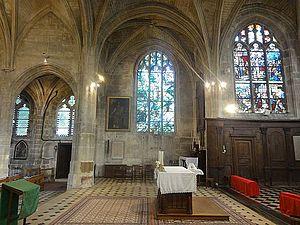
Croisée, vue vers le nord.
L'église Saint-Georges est une église catholique paroissiale située à Chevrières, en France. Elle a été édifiée entre 1530 et 1545 dans le style gothique flamboyant, sous l'impulsion du nouveau seigneur local, Robert de Broully. Son gisant est conservé dans l'église. De splendides vitraux ont été offerts par le chapitre de Beauvais, le procureur du seigneur et son épouse, ainsi que par le chanoine Nicolas Bottée. Quatre de ces vitraux attribués à l'atelier beauvaisien de Nicolas Leprince subsistent, mais ont été fortement restaurés en 1860. La nef et ses collatéraux ont dû être financés par les paroissiens, et ils restent inachevés jusqu'en 1868. L'homogénéité de l'architecture ne permet pas de soupçonner que l'église est en fait issue de plusieurs campagnes de construction, sauf pour la façade, qui comporte un portail de 1672. Dans son ensemble, l'église Saint-Georges est assez représentative des reconstructions flamboyantes de la seconde moitié du XVIᵉ siècle dans la région, et sans particulièrement se démarquer, elle peut être considérée comme une réalisation de qualité.